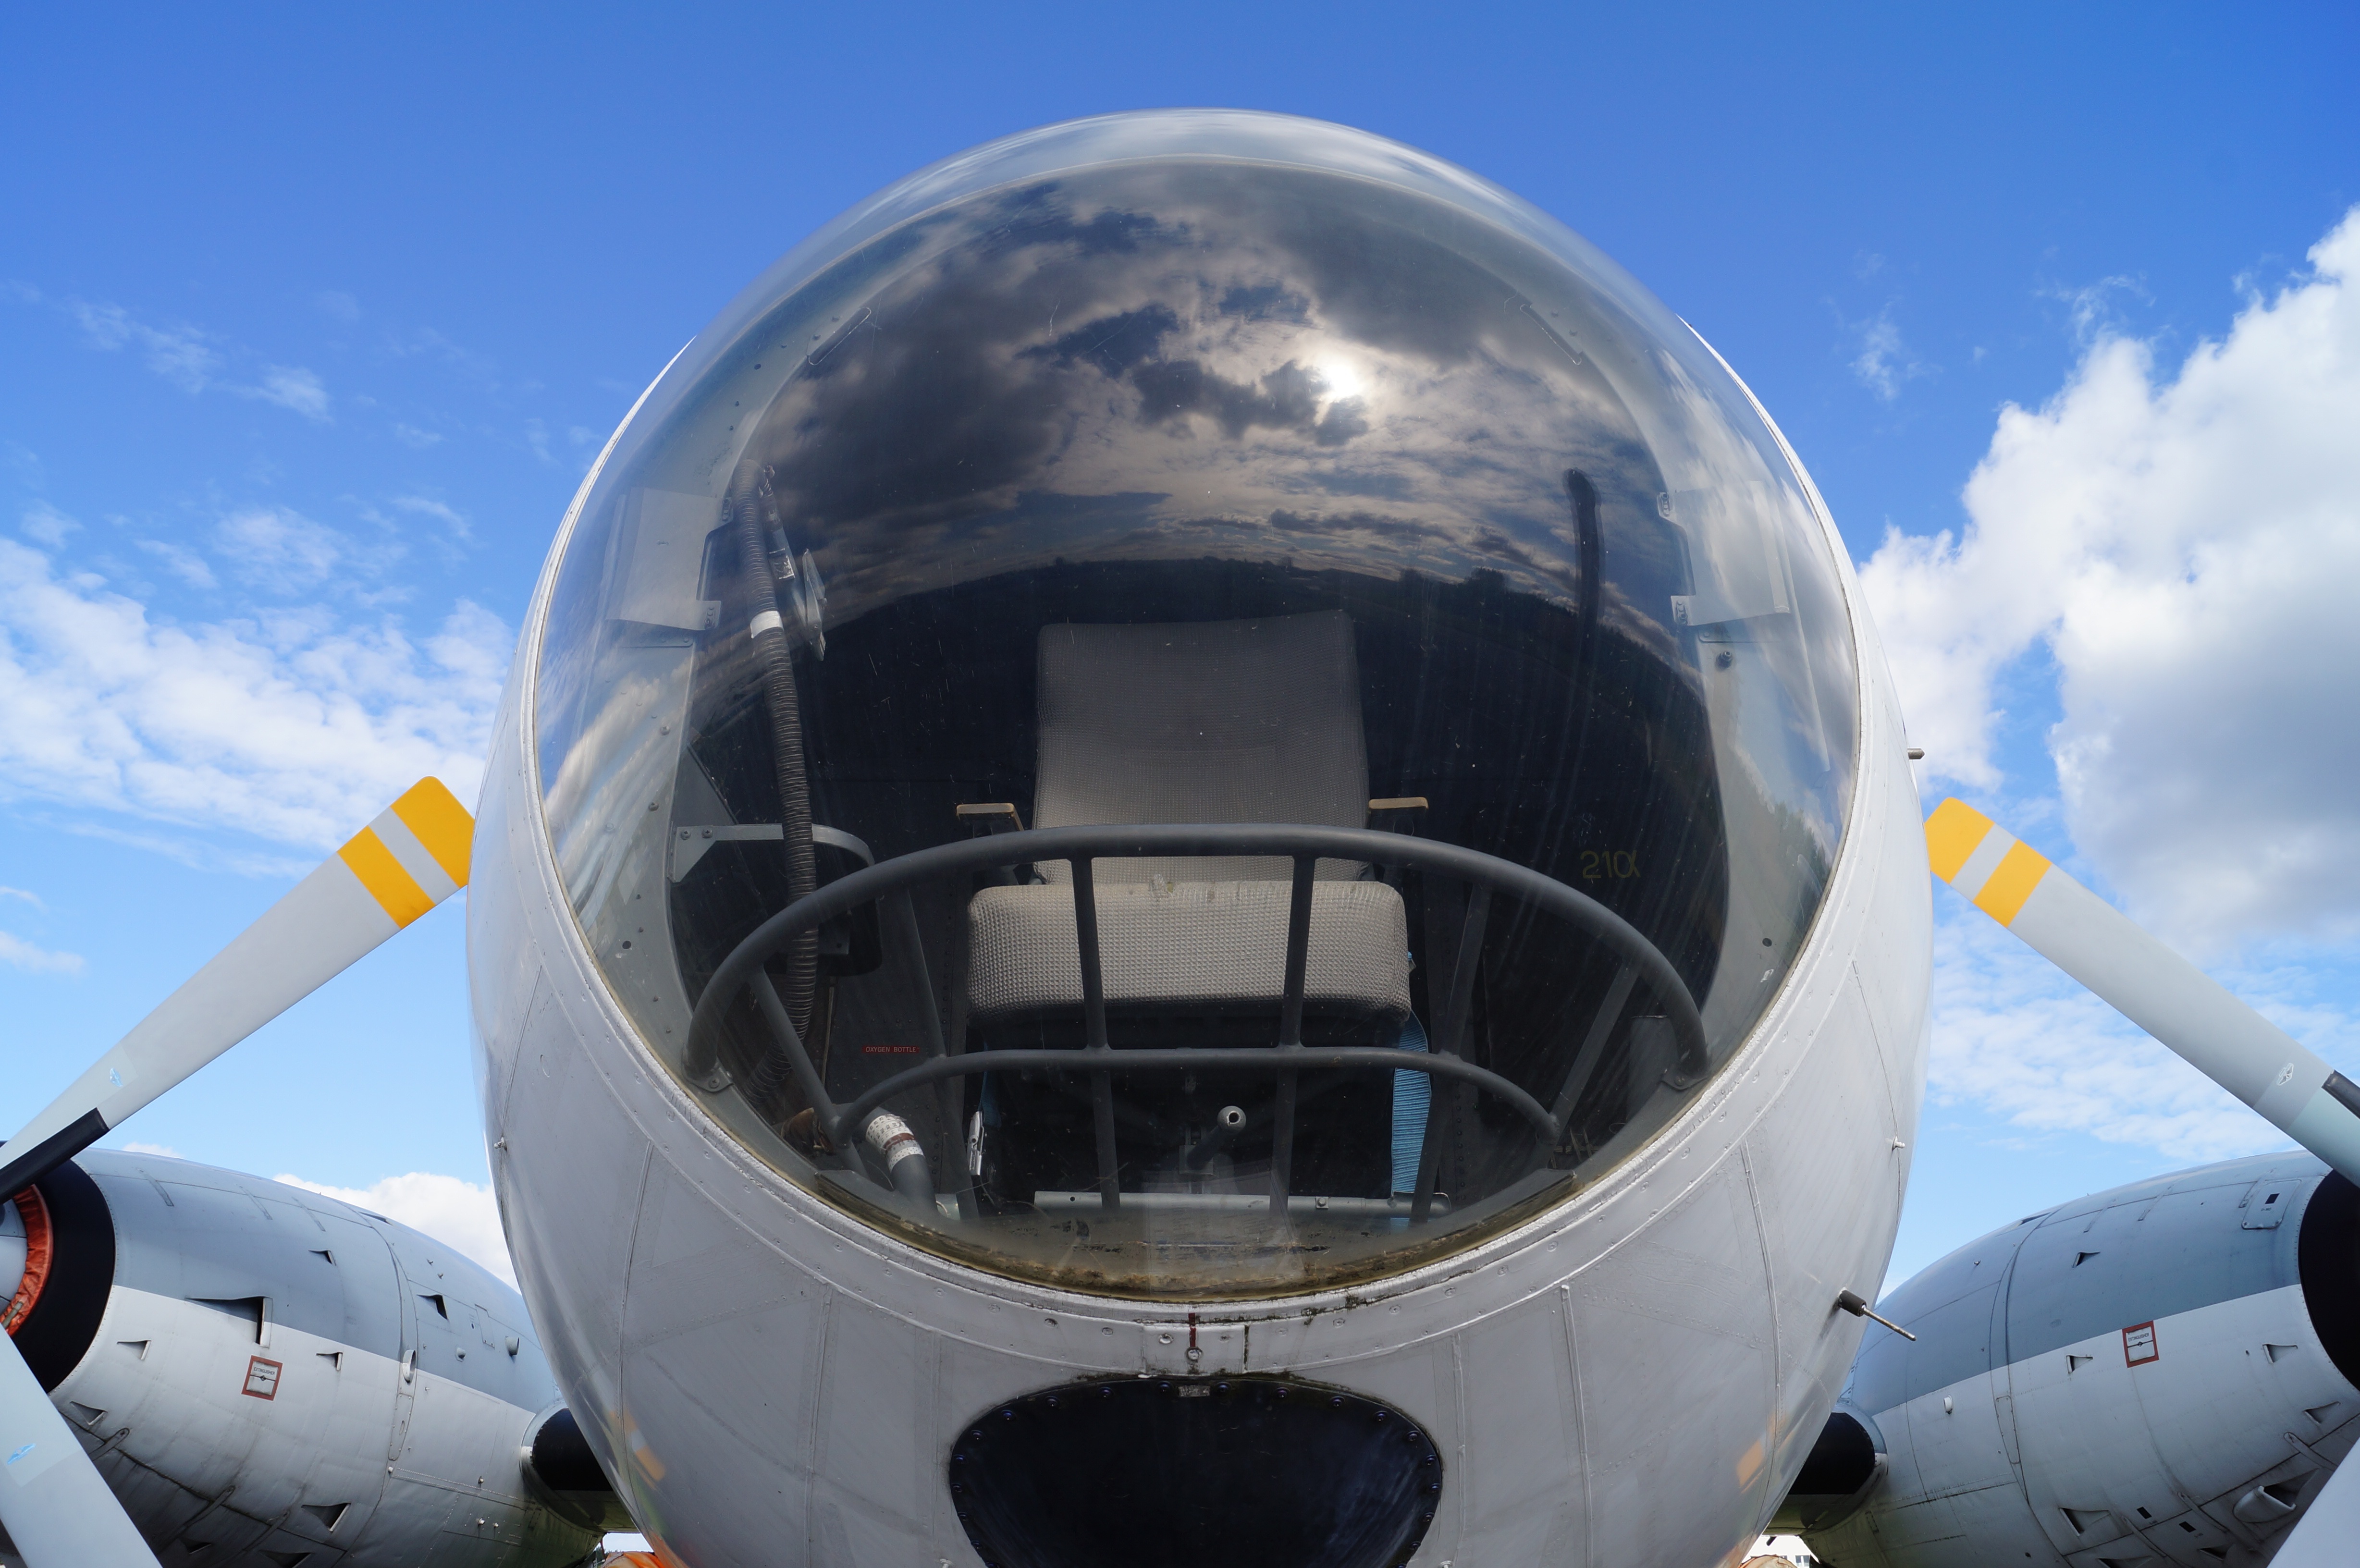
sky, airplane, aircraft, vehicle, airline, aviation, cabin, flight, airliner, airbus, propeller, air force, jet aircraft, boeing 787 dreamliner, military aircraft, air travel, boeing 737, atmosphere of earth, wide body aircraft, aerospace engineering, aircraft engine